Arthur O'Shaughnessy

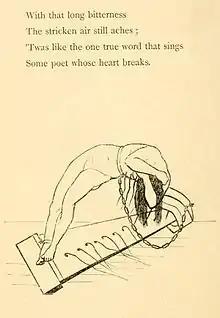
J. T. Nettleship's illustration to O'Shaughnessy's poem "A Neglected Harp" in "Epic of Women" (1870)

In June 1861, at age 17, Arthur O'Shaughnessy received the post of transcriber in the library of the British Museum, reportedly through the influence of Sir Edward Bulwer Lytton. According to Sir Edmund Gosse, O'Shaughnessy was one of Bulwer Lytton's many children born out of wedlock. Two years later, he became a herpetologist in the museum's zoological department. From 1874 to his premature death, he described six new species of reptiles, and after his death, he was honoured in the specific name, "oshaughnessyi", of four new species of lizards described by Albert Günther and George Albert Boulenger.